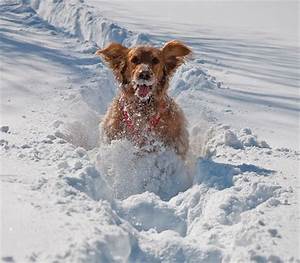
Label: cane